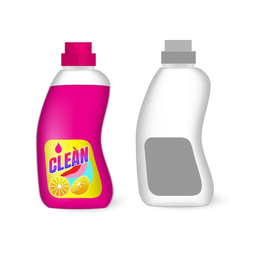
Label: plastic